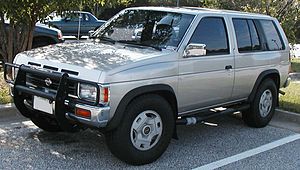
Nissan Terrano / Historie / Terrano I (WD21, 1986−2007)
Nissan Terrano I (1986−1995)
Nissan Terrano var en for første gang i 1986 af Nissan præsenteret offroader. I 2004 indstilledes salget af bilen i Europa, men fortsatte dog i asiatiske lande. I USA hed modellen Nissan Pathfinder ligesom efterfølgeren.